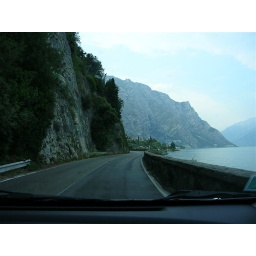
the mountain comes right down to the lake; over thirty tunnels just along the west side of the lake